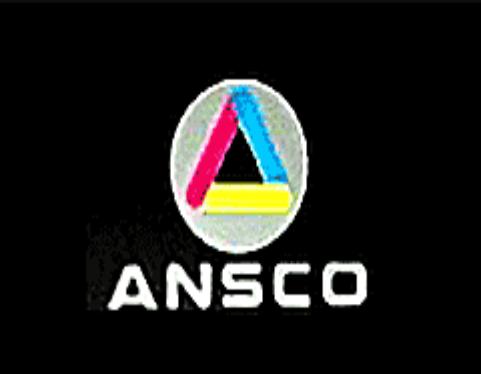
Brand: Ansco
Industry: Electronic